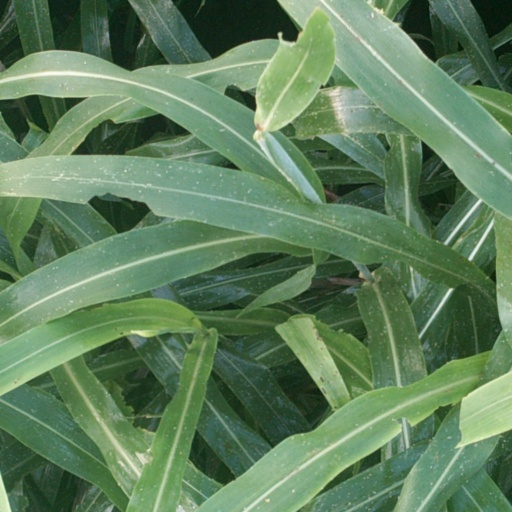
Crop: sorghum